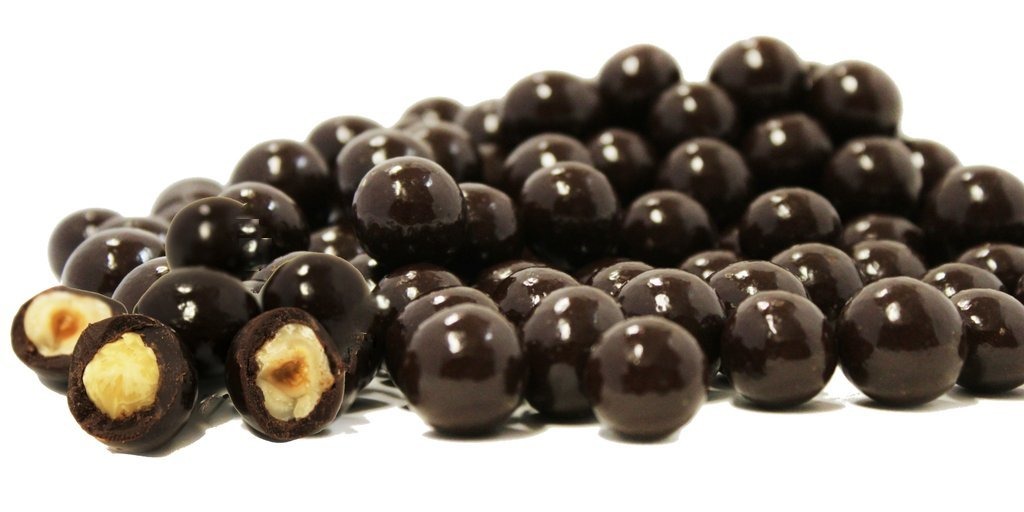
Item Name: Gourmet Milk Chocolate Covered Hazelnuts by Its Delish, 2 lbs Bulk Bag
Bullet Point 1: DELICIOUS Fresh Hazelnuts Coated in Chocolate
Bullet Point 2: VALUE SIZE One, Two, five Ten Pounds Bulk bag Its Delish brand
Bullet Point 3: AWESOME fancy treat for you at home, office, travel or to send as a gift
Bullet Point 4: WONDERFUL TREAT Candy bar, party favors, weddings, birthdays, baby showers and for any occasion
Bullet Point 5: QUALITY Certified Kosher, OU Dairy, Cholov Yisroel, Made in the USA Shipped to you fresh!
Product Description: Delicious premium chocolate covered hazelnuts made with highest quality and fresh ingredients. These are the perfect accompaniment for your snacking cravings and for parties alike. Try all our varieties of chocolate covered nuts. Almonds, cashews, peanuts, raisins, espresso beans to name a few. Enjoy! <p></p>It's Delish was established in 1992 and is located in North Hollywood, California. It's Delish is a food manufacturer and distributor who produces over 500 gourmet food products including licorice, sour belts, taffies, caramels, Jordan almonds, chocolates, nuts, fruits, trail mixes, spices, and the spice blends. It's Delish also produces organics and all natural products. We give you the opportunity to order from the factory direct!<p></p>It’s Delish! prides itself on the four pillars that are at the foundation of everything we do.<p></p>Innovation Quality Value Service
Value: 1.0
Unit: Count

Price: 26.99